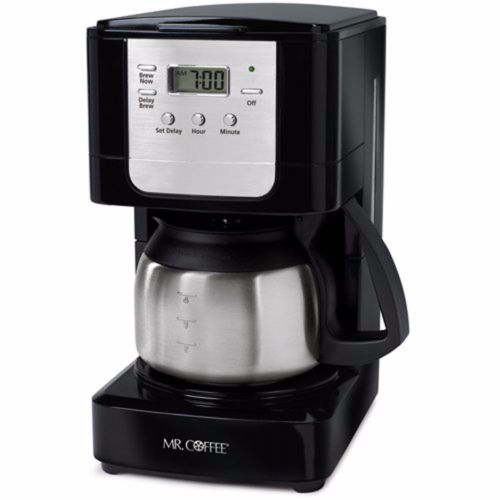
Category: coffee maker